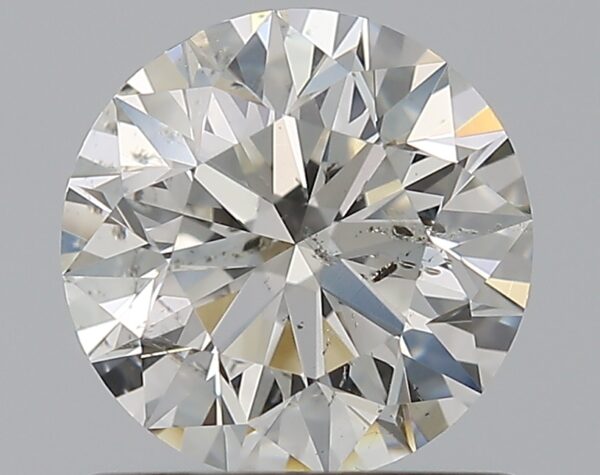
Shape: round
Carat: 1.01
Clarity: SI2
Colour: H
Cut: EX
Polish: EX
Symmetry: EX
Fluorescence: M
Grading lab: GIA
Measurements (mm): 6.35 x 6.39 x 4.02